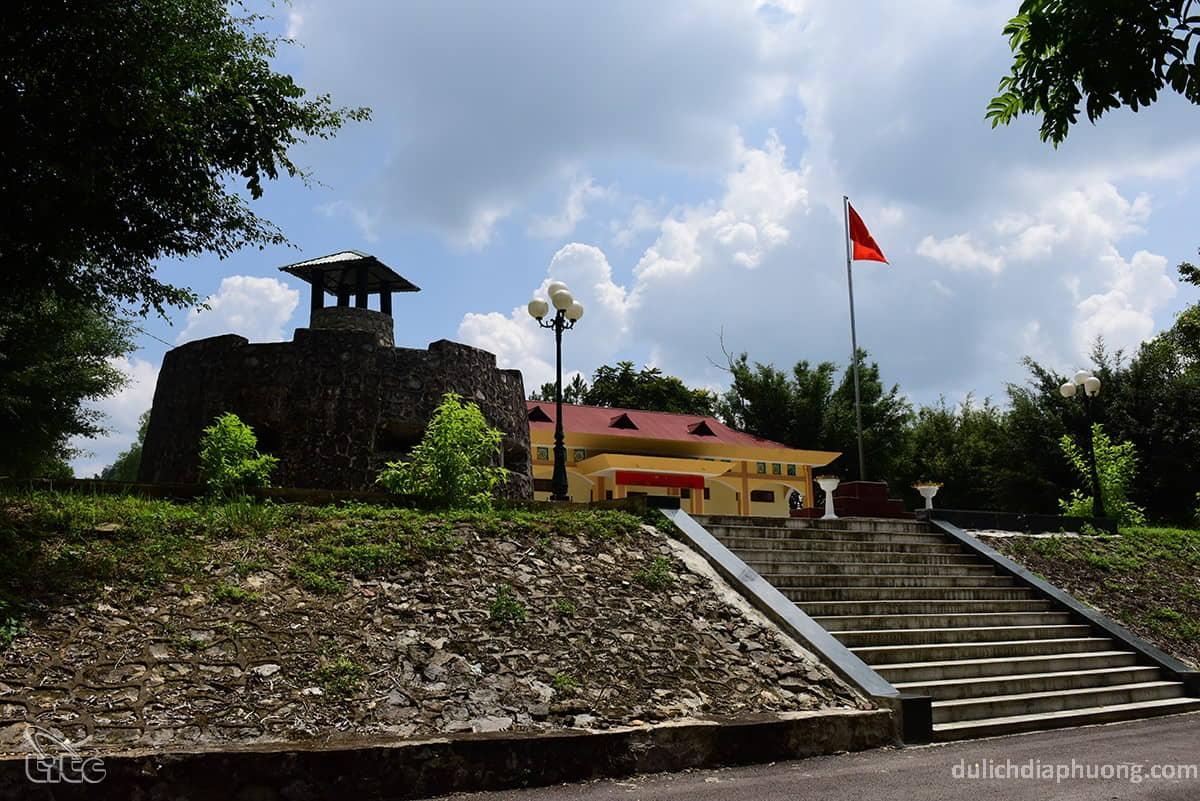
có một cái cột cờ được đặt ở gần những các bậc thang